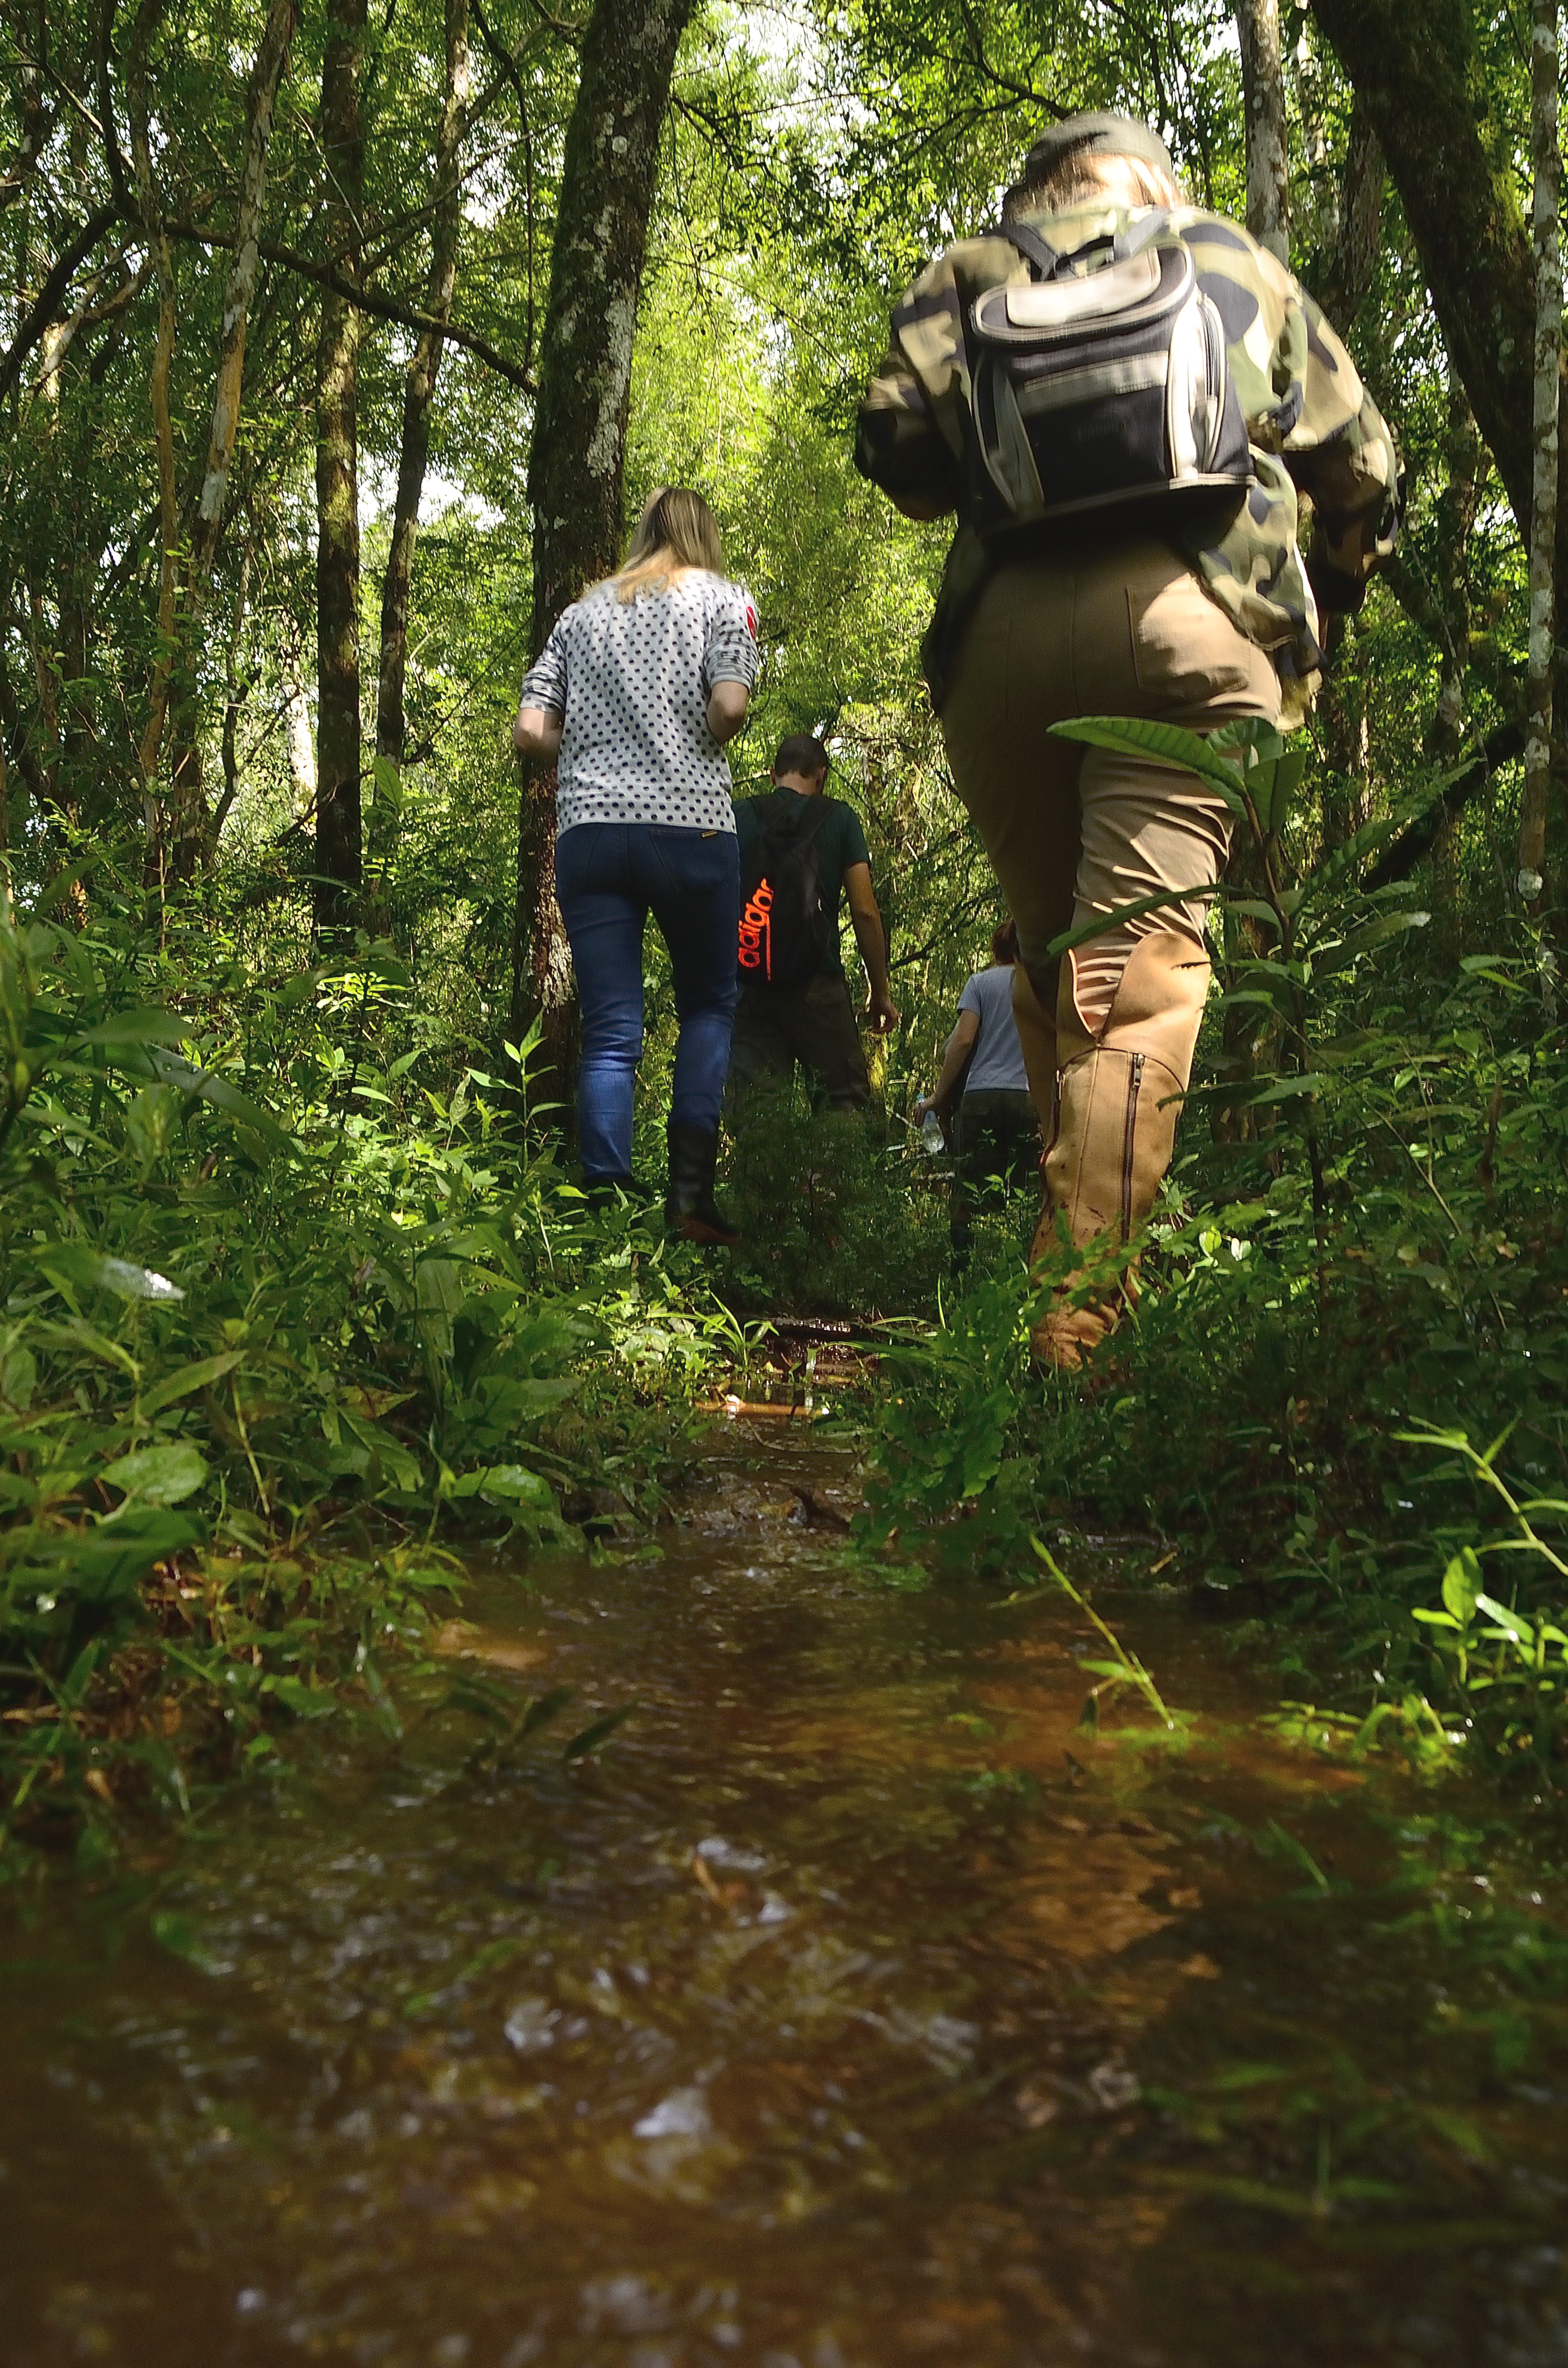
tree, nature, forest, wilderness, walking, trail, leaf, adventure, green, jungle, autumn, soil, mountain bike, rainforest, turismo, verde, woodland, misiones, selva, mem2015caraguatay, mem2015, agroturismo, caraguatay, habitat, natural environment